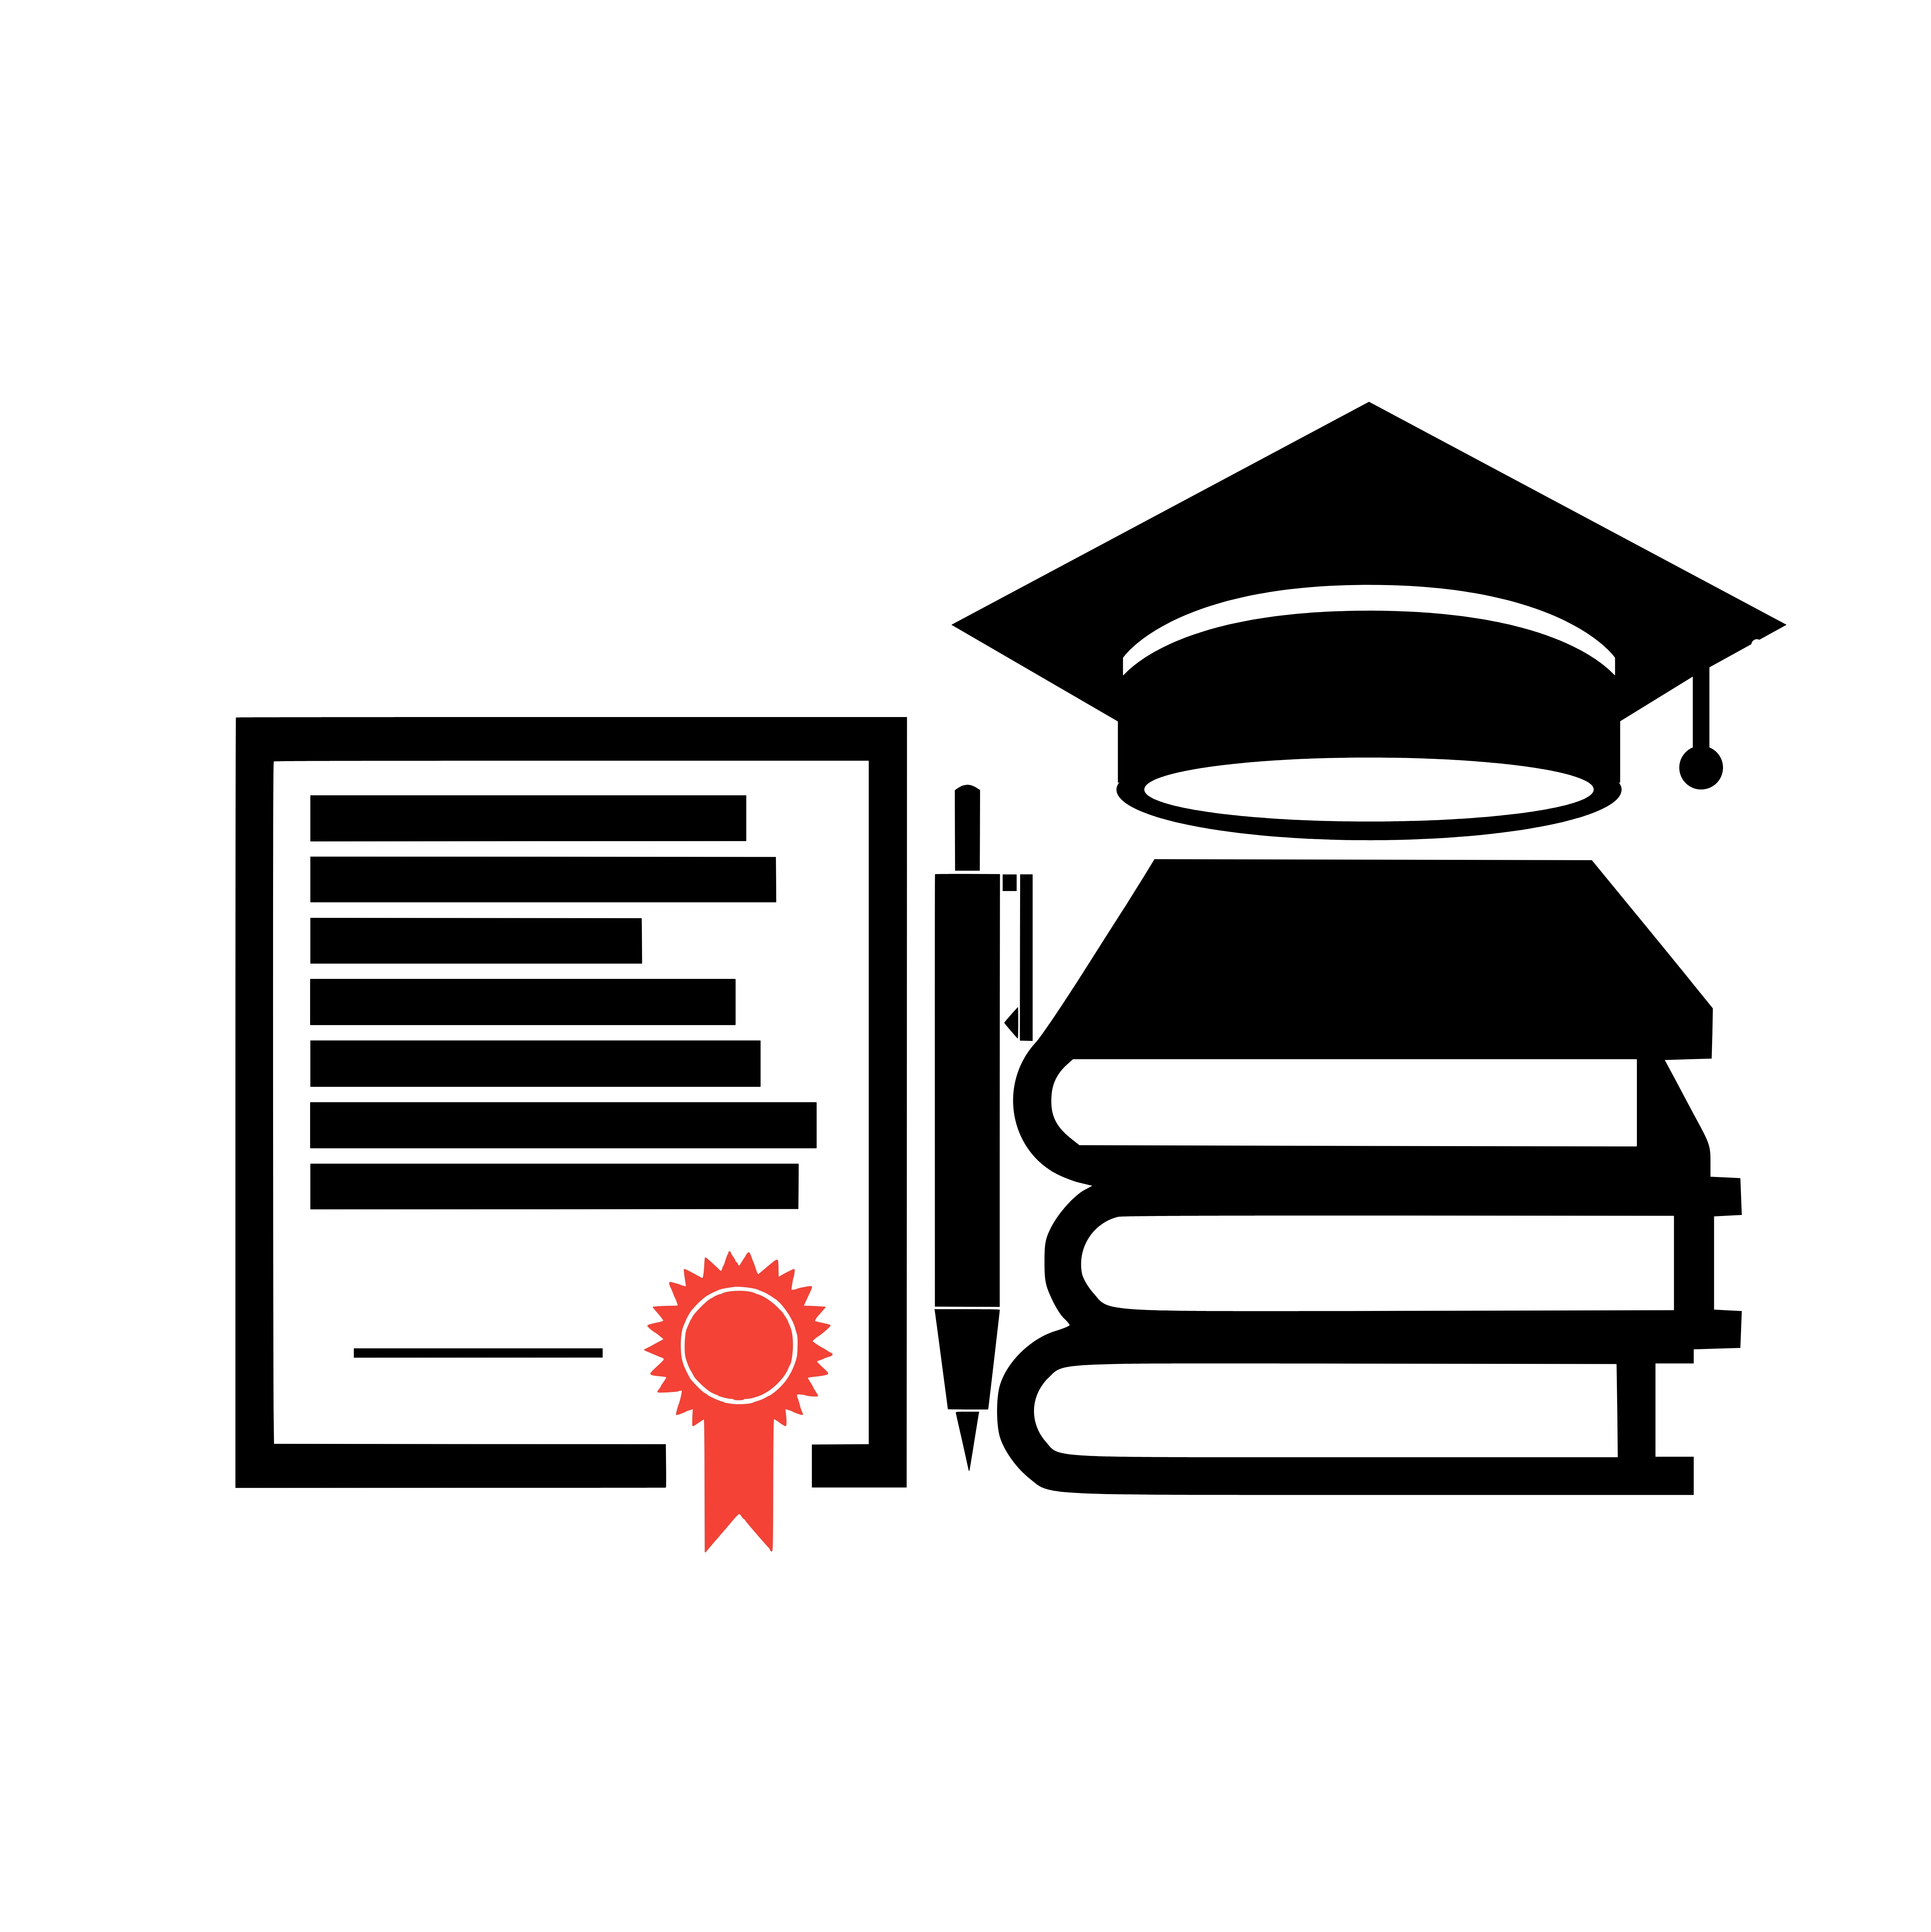
education, graduation, academic, logo, academy, school, college, university, cap, books, icon, knowledge, cirtificate, graduate, study, educational, learn, learning, pen, degree, design, sign, line, font, illustration, clip art, graphics, black and white, diagram